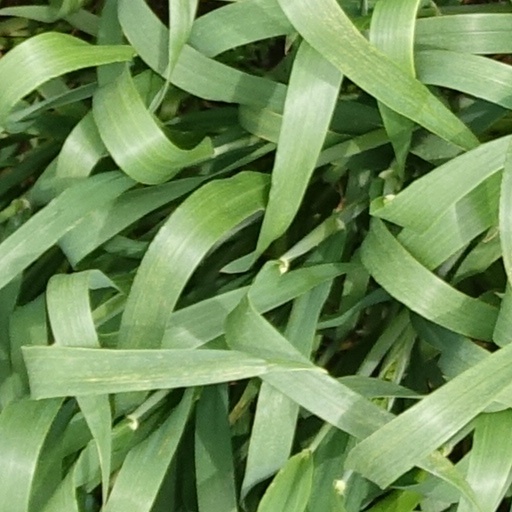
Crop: wheat